Draining and development of the Everglades

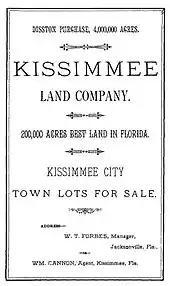
Hamilton Disston's land sale notice

After the Civil War, an agency named the Internal Improvement Fund (IIF), charged with using grant money to improve Florida's infrastructure through canals, rail lines, and roads, was eager to be rid of the debt incurred by the Civil War. IIF trustees found a Pennsylvania real estate developer named Hamilton Disston who was interested in implementing plans to drain the land for agriculture. Disston was persuaded to buy of land for $1 million in 1881 . "The New York Times" declared it the largest purchase of land ever by any individual. Disston began building canals near St. Cloud to lower the basin of the Caloosahatchee and Kissimmee Rivers. His workers and engineers faced conditions similar to those of the soldiers during the Seminole Wars; it was harrowing, backbreaking labor in dangerous conditions. The canals seemed at first to work in lowering the water levels in the wetlands surrounding the rivers. Another dredged waterway between the Gulf of Mexico and Lake Okeechobee was built, opening the region to steamboat traffic.